1935 Tour de France, Stage 1 to Stage 12

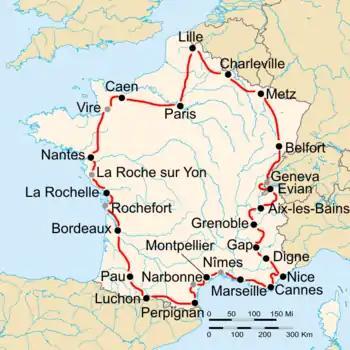
Route of the 1935 Tour de France

The 1935 Tour de France was the 29th edition of the Tour de France, one of cycling's Grand Tours. The Tour began in Paris with a flat stage on 4 July, and Stage 12 occurred on 17 July with a flat stage to Marseille. The race finished in Paris on 28 July.